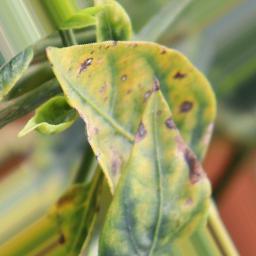
Label: nutritional